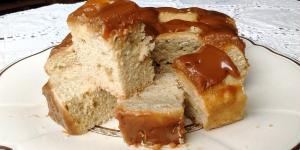
torta matera con dulce de leche